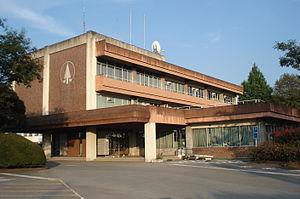
Nogi est un bourg du district de Shimotsuga, dans la préfecture de Tochigi au Japon.